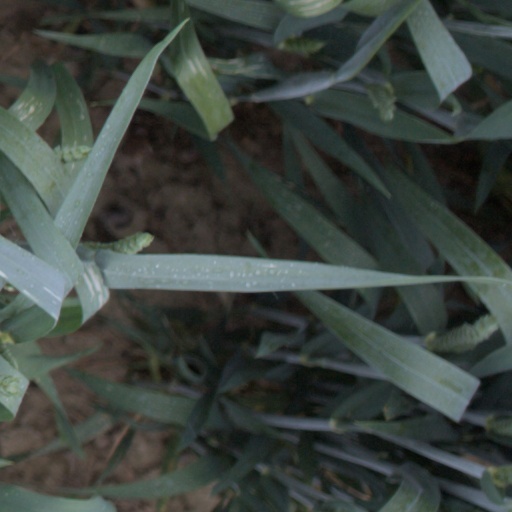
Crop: wheat